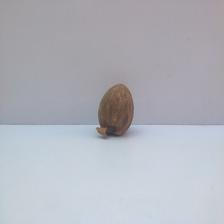
Size: Spoiled